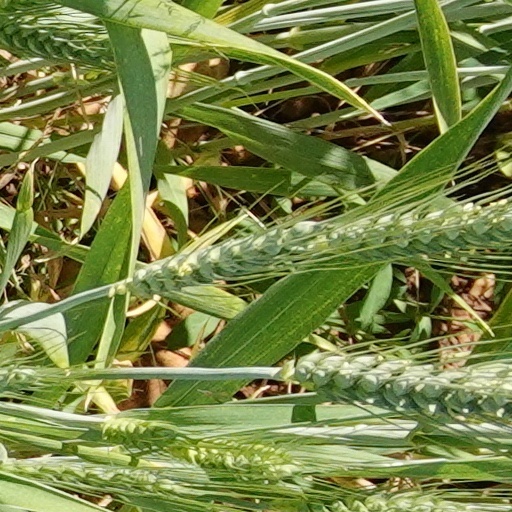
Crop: wheat